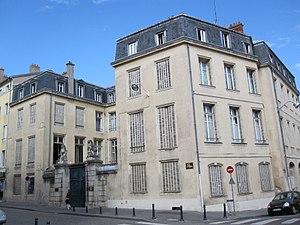
Hôtel de Ludres à Nancy
La famille de Ludre est l'une des plus anciennes familles de la noblesse lorraine. Sa filiation est suivie depuis 1282. Elle s'est éteinte en 1955.